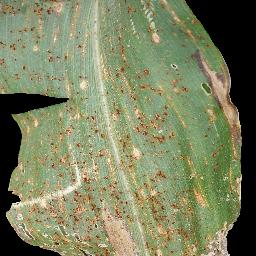
Label: Corn_(Maize)___Common_Rust